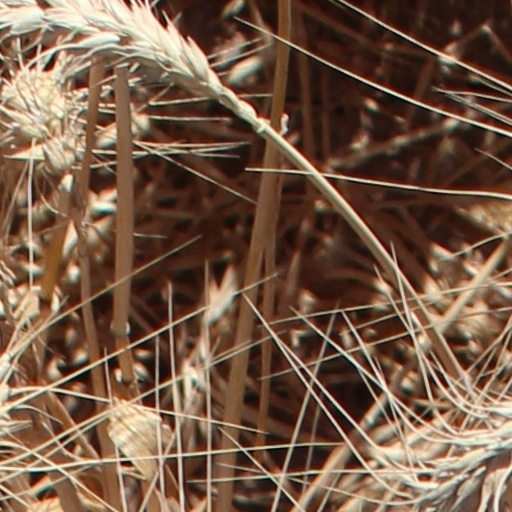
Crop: wheat